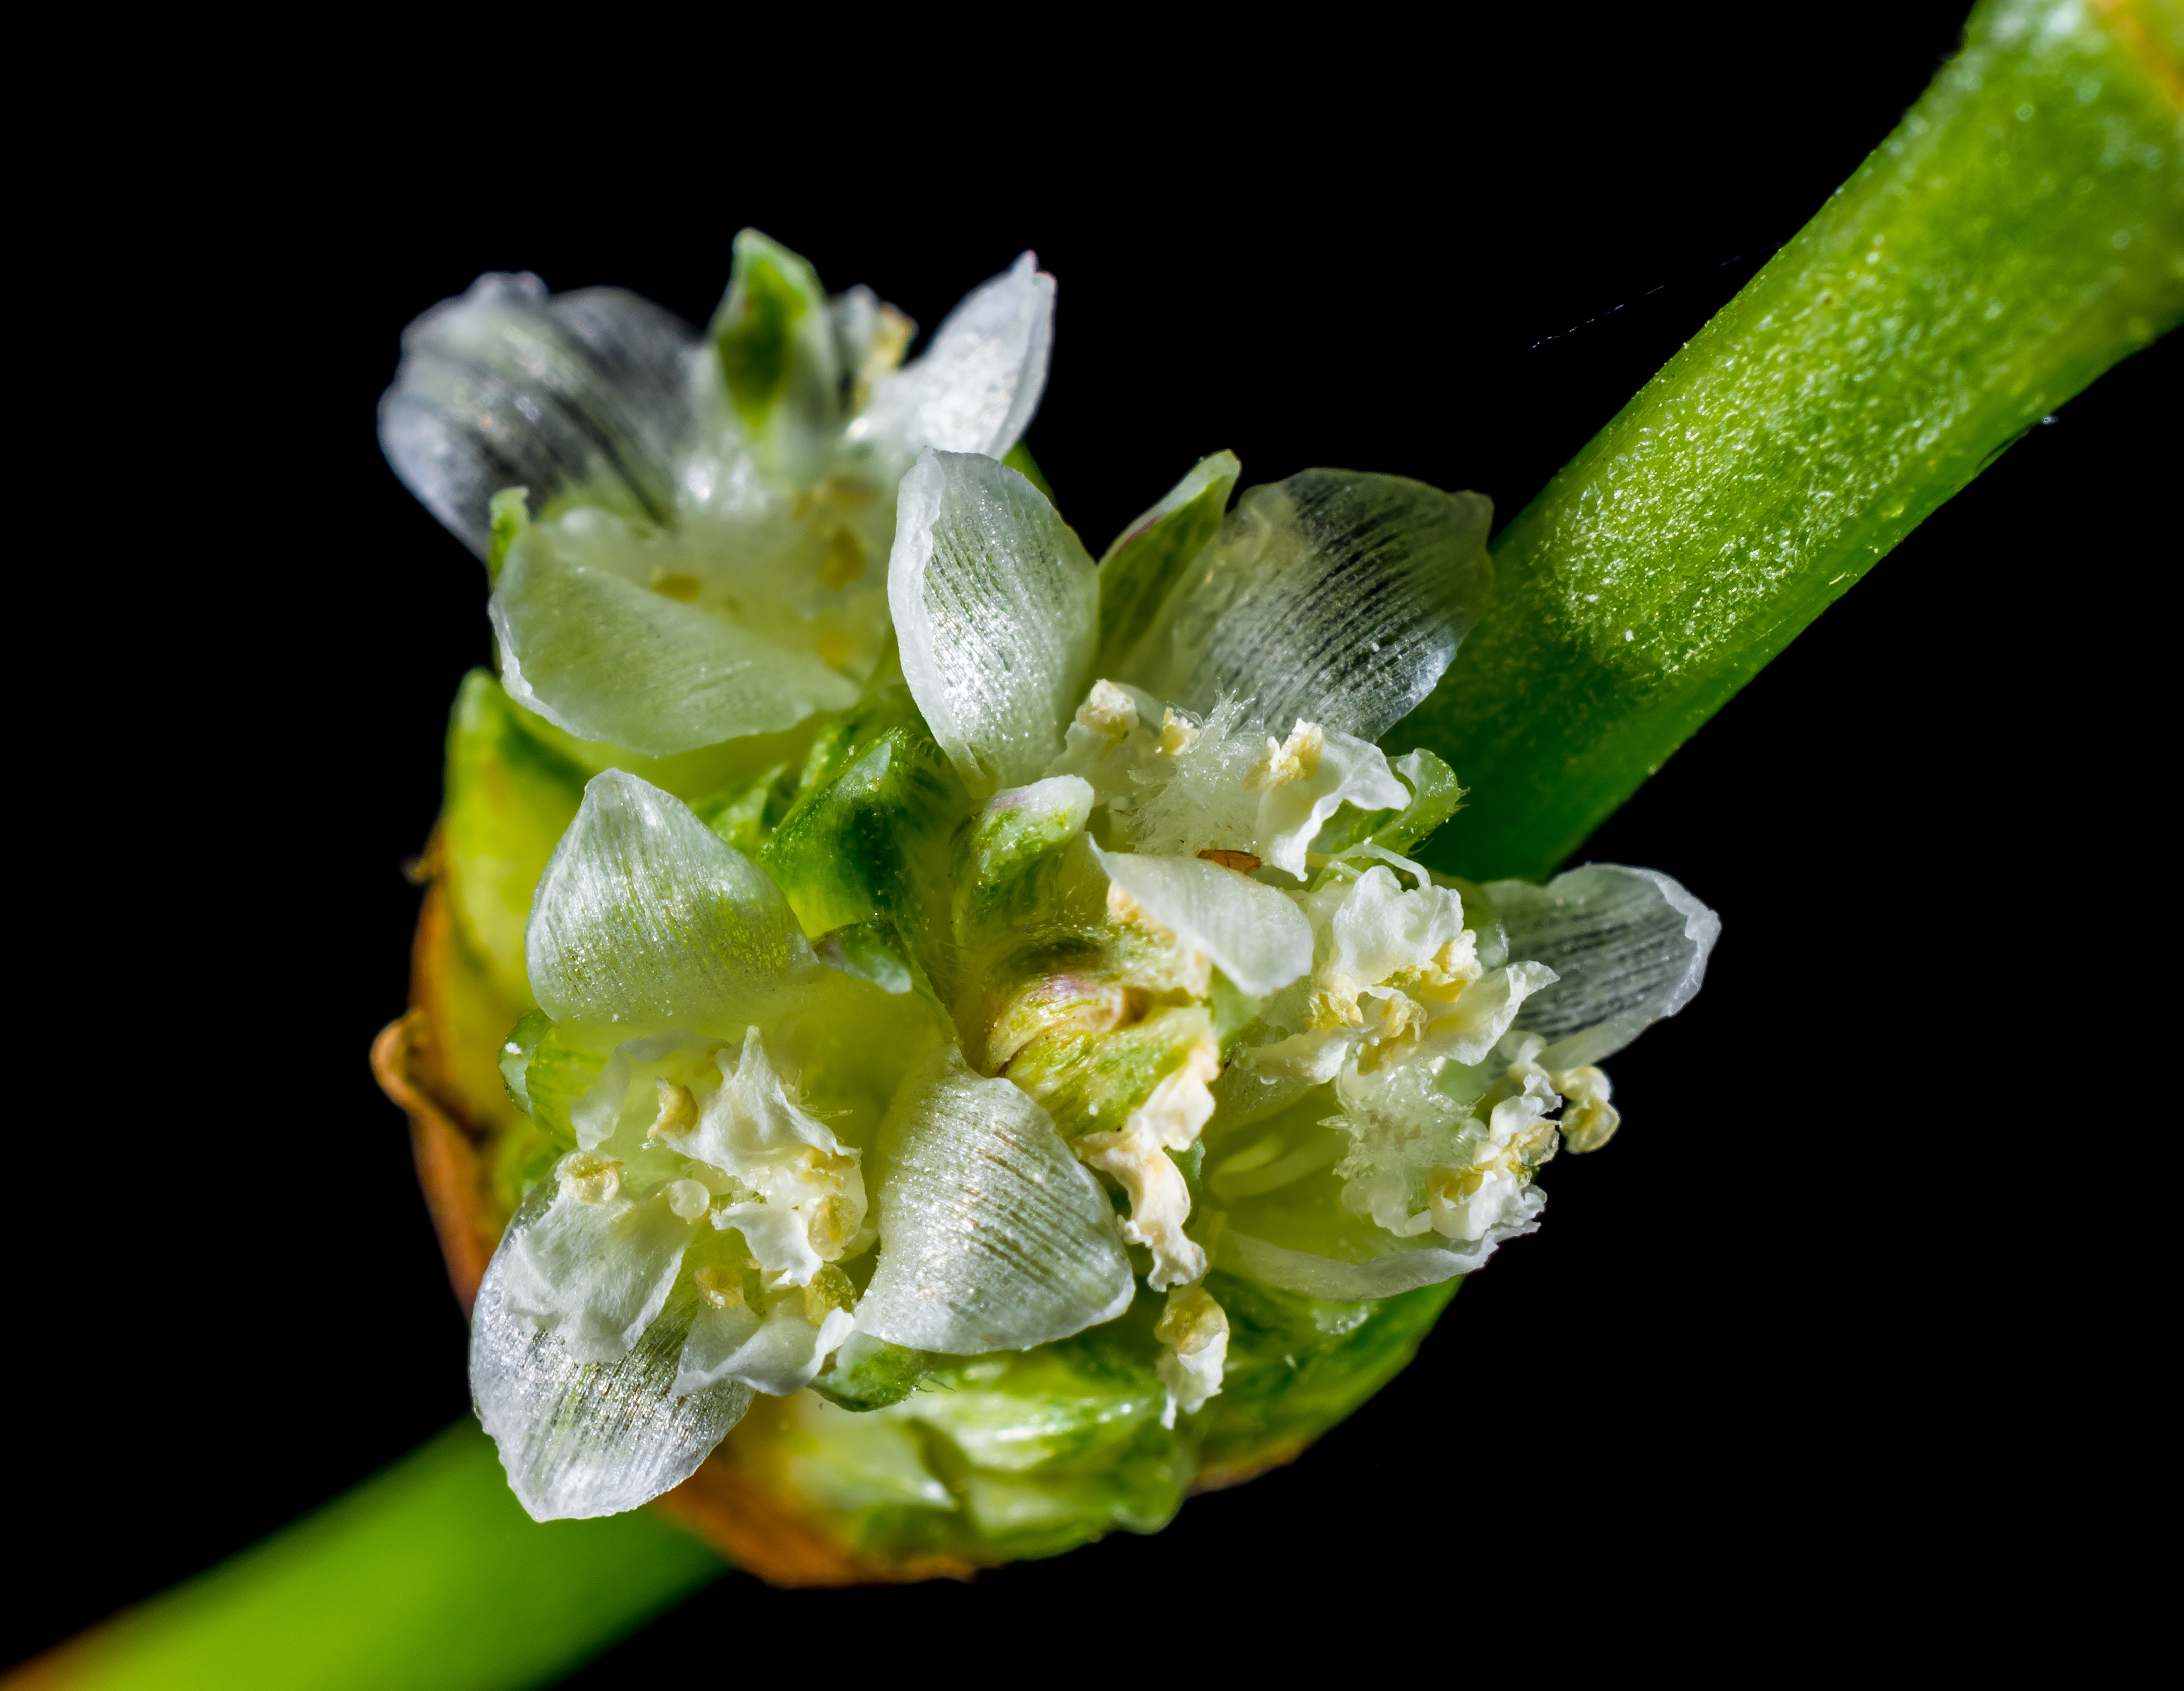
blossom, plant, white, photography, leaf, flower, bloom, food, green, produce, macro, botany, yellow, flora, wild flower, close up, bud, macro photography, flowering plant, small flower, blueme, plant stem, land plant